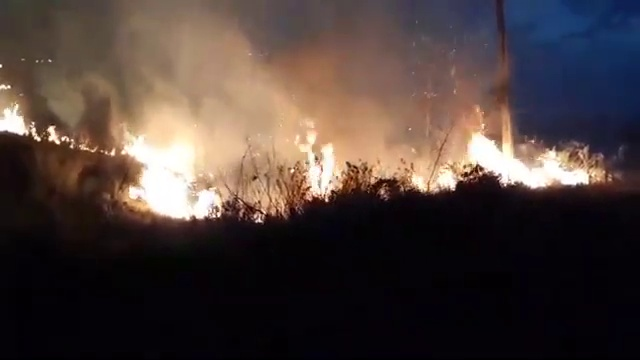
Fire: yes
Smoke: yes